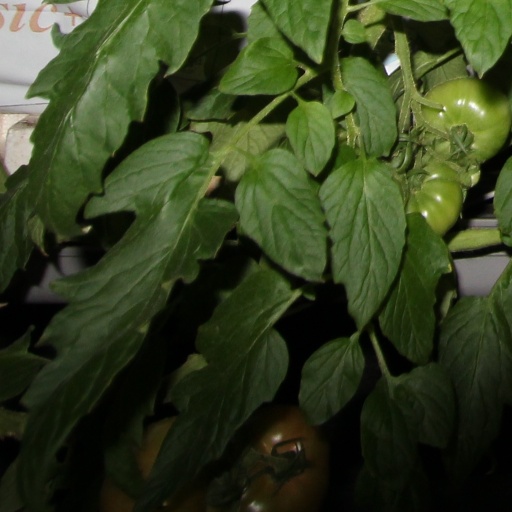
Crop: tomato